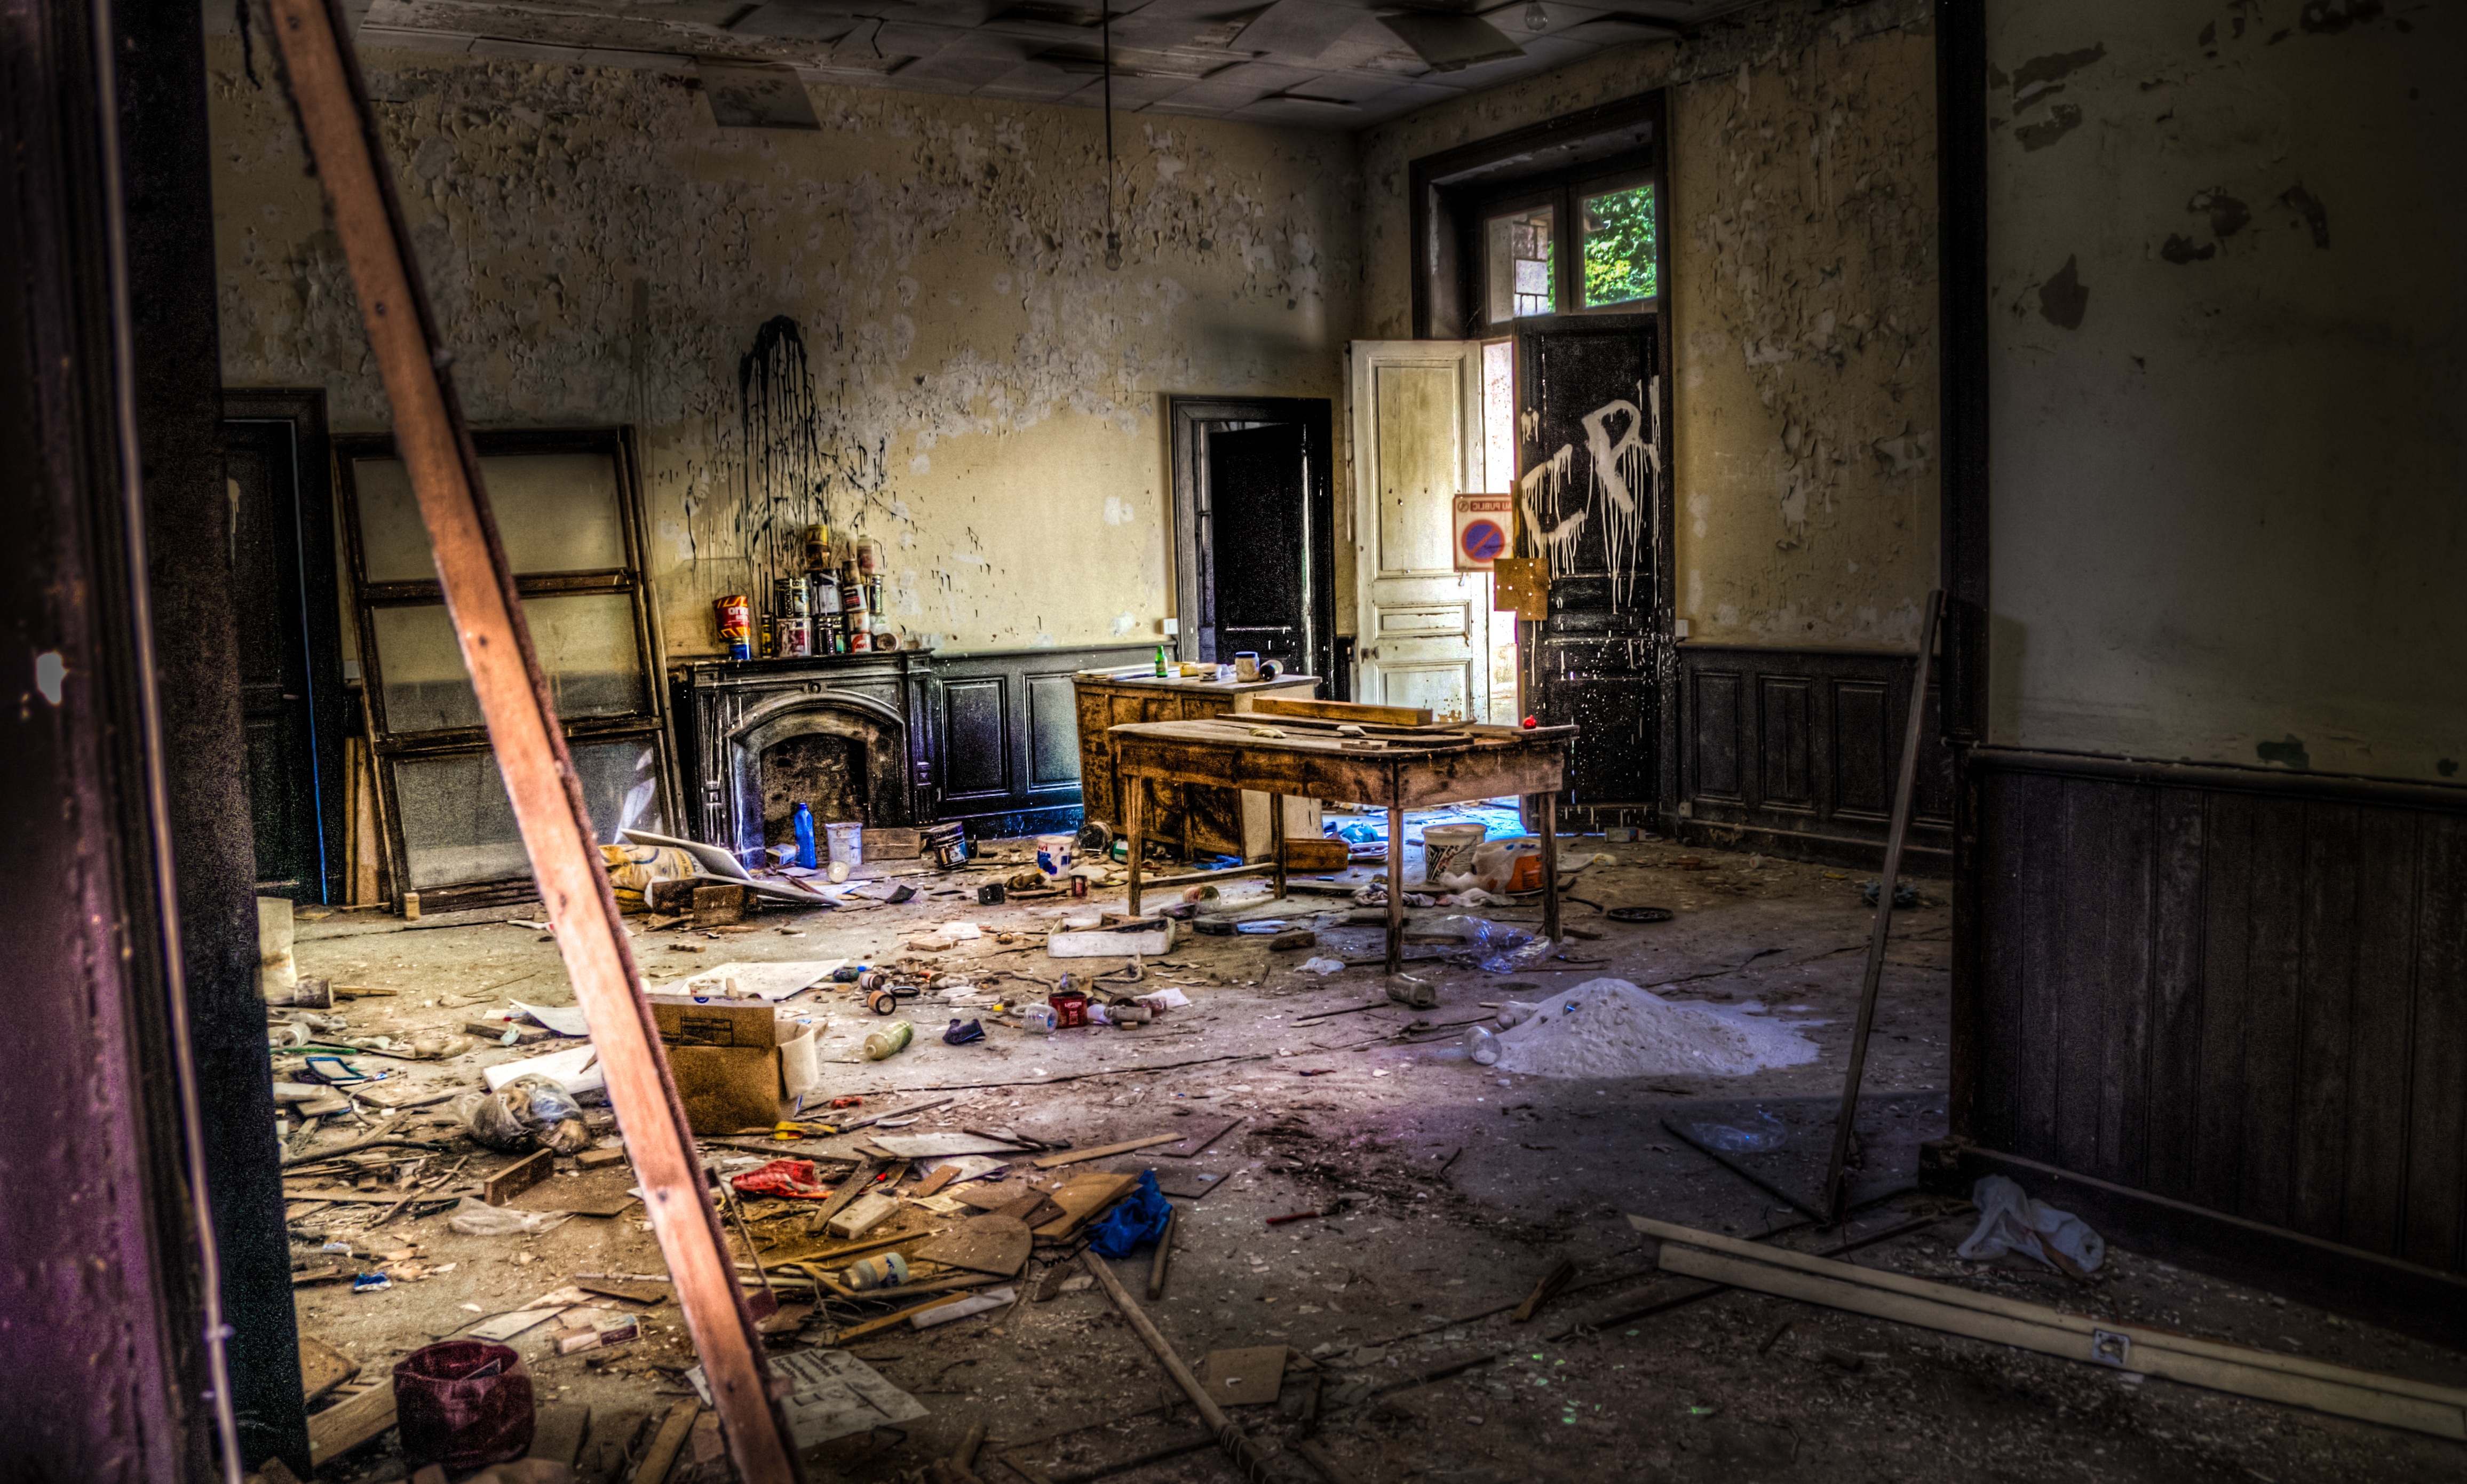
wood, house, building, city, urban, downtown, abandoned, factory, residential, living, inside, hdr, abandon, poverty, trash, habitat, slum, screenshot, recession, aged, neglect, squat, ghetto, squatting, urban area, ancient history